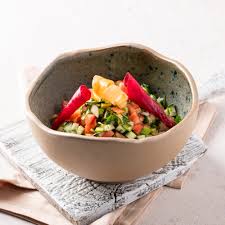
Label: shepherd_salad